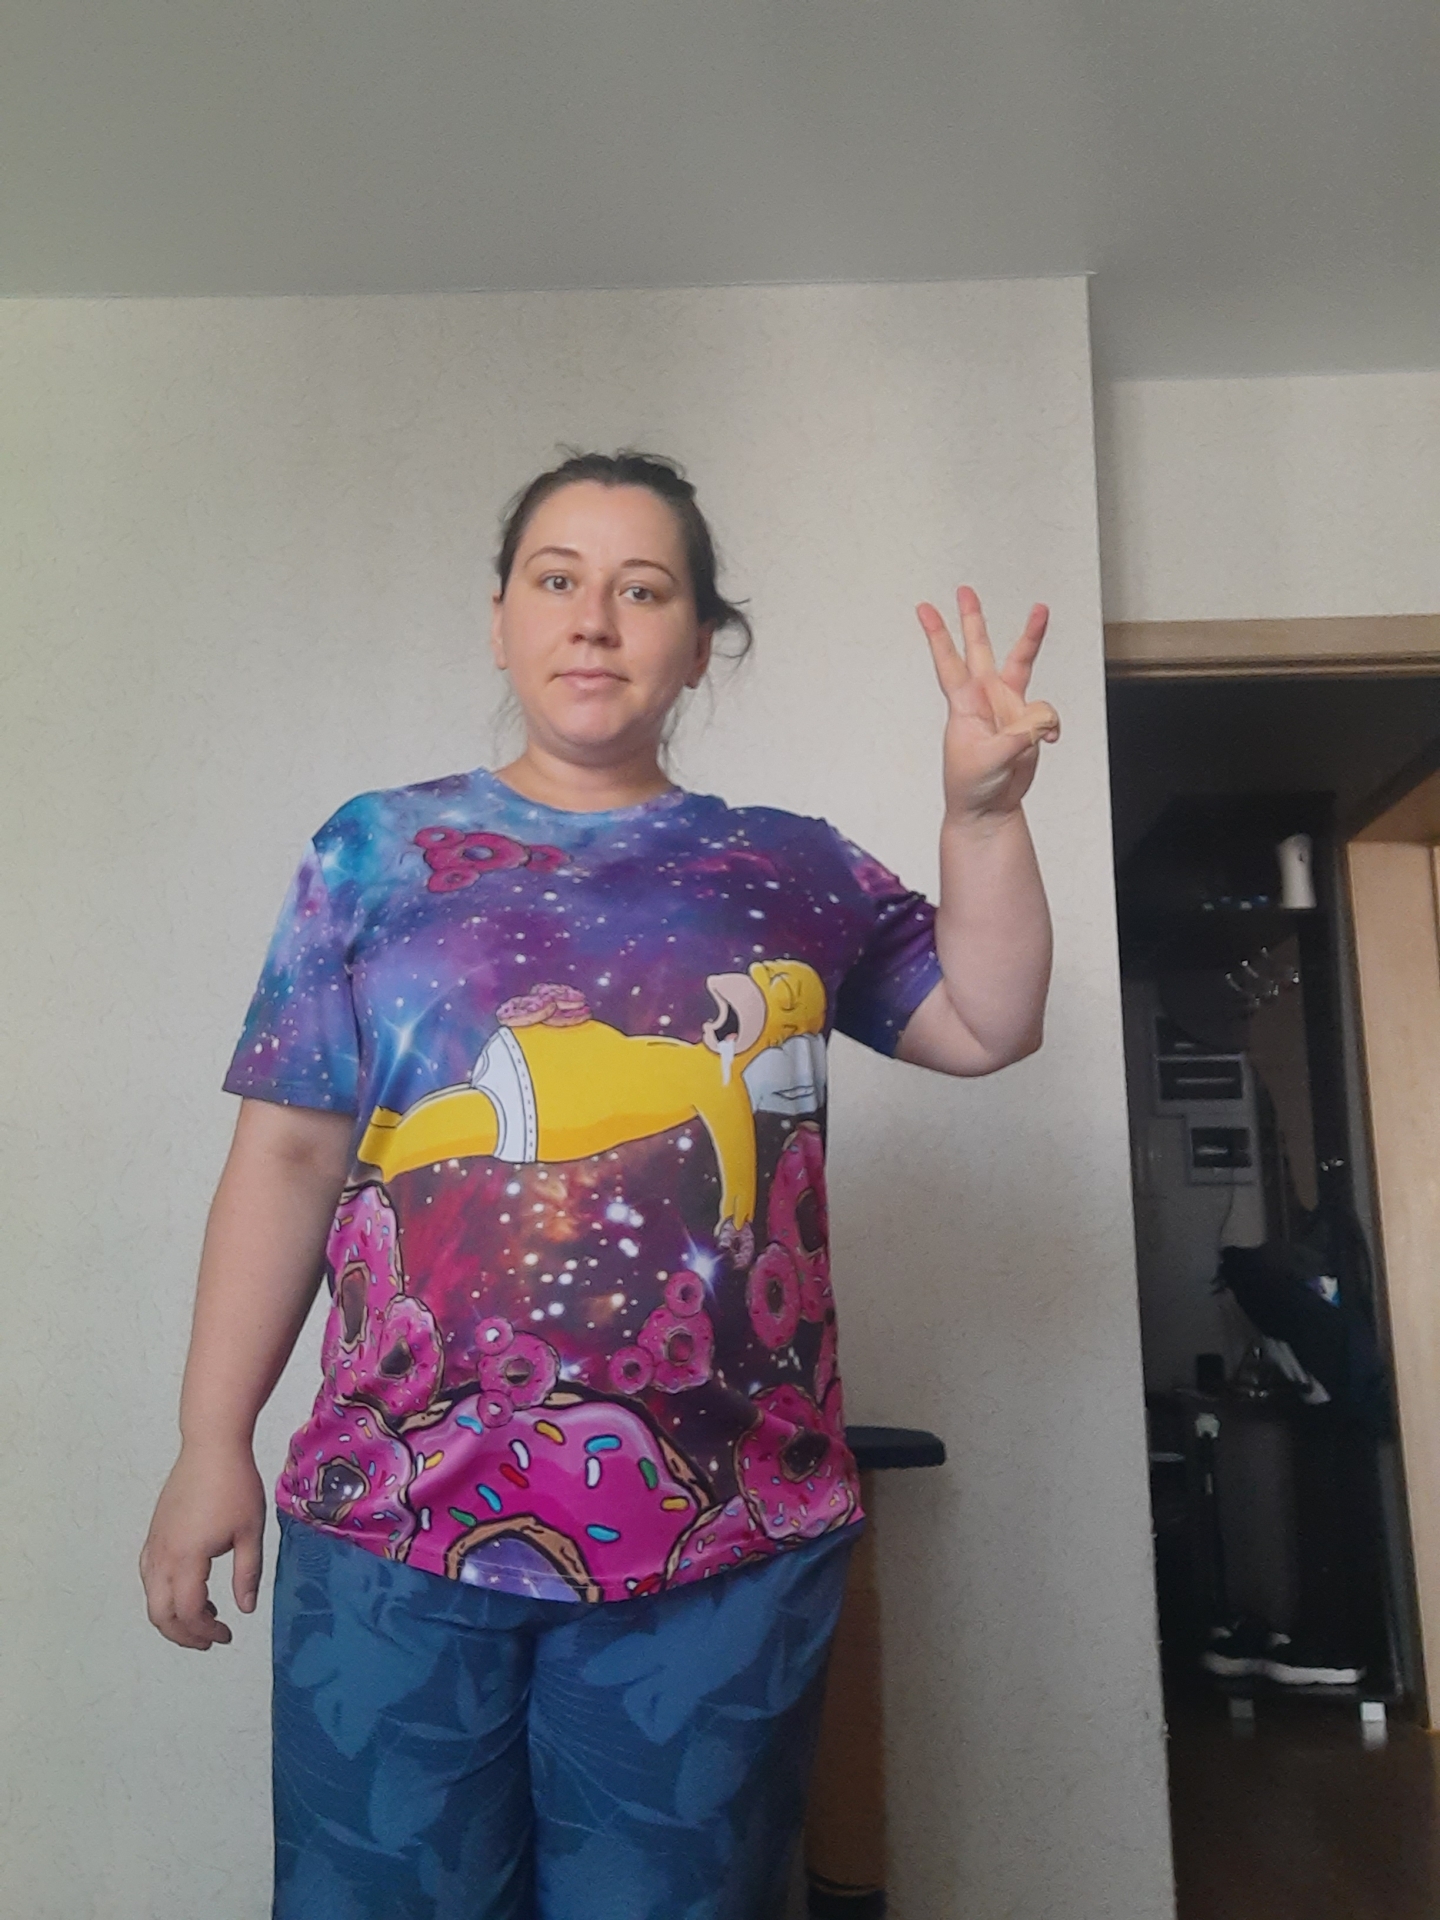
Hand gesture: three